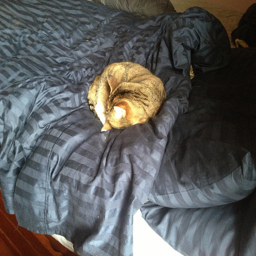
An orange cat laying on a bed with a black comforter.
a brown cat sleeping on a bed with a blue blanket
A cat is laying on a bed with blue sheets.
A cat sleeping on a bed with a pillow
A brown cat curled up sleeping on a human bed.